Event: Nepal Earthquake
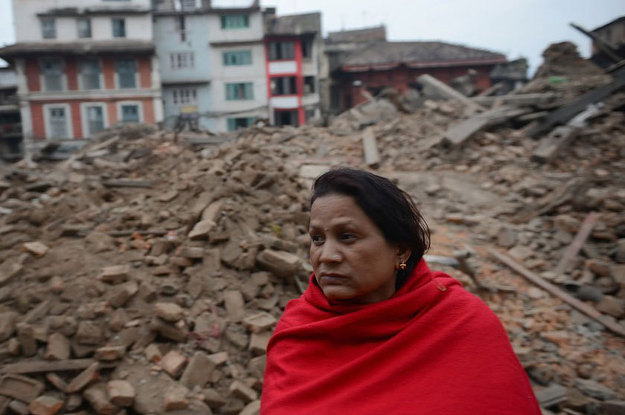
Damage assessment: damage